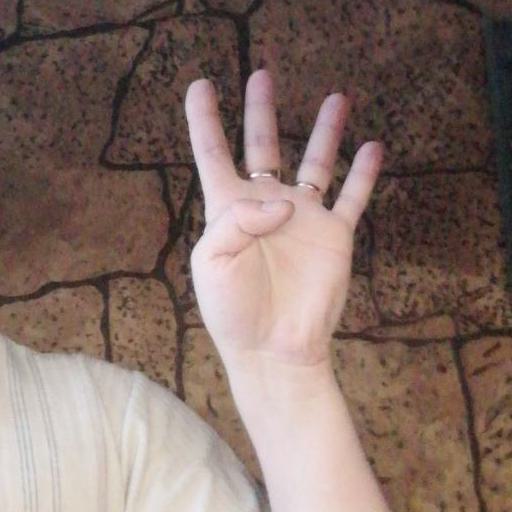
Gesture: four